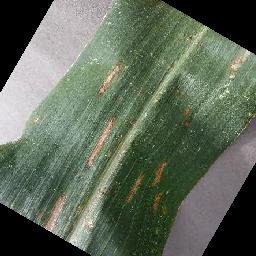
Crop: corn
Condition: (maize)_cercospora_spot_gray_spot